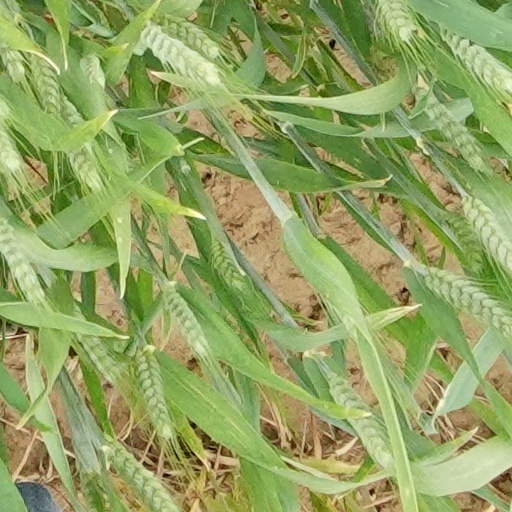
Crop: wheat